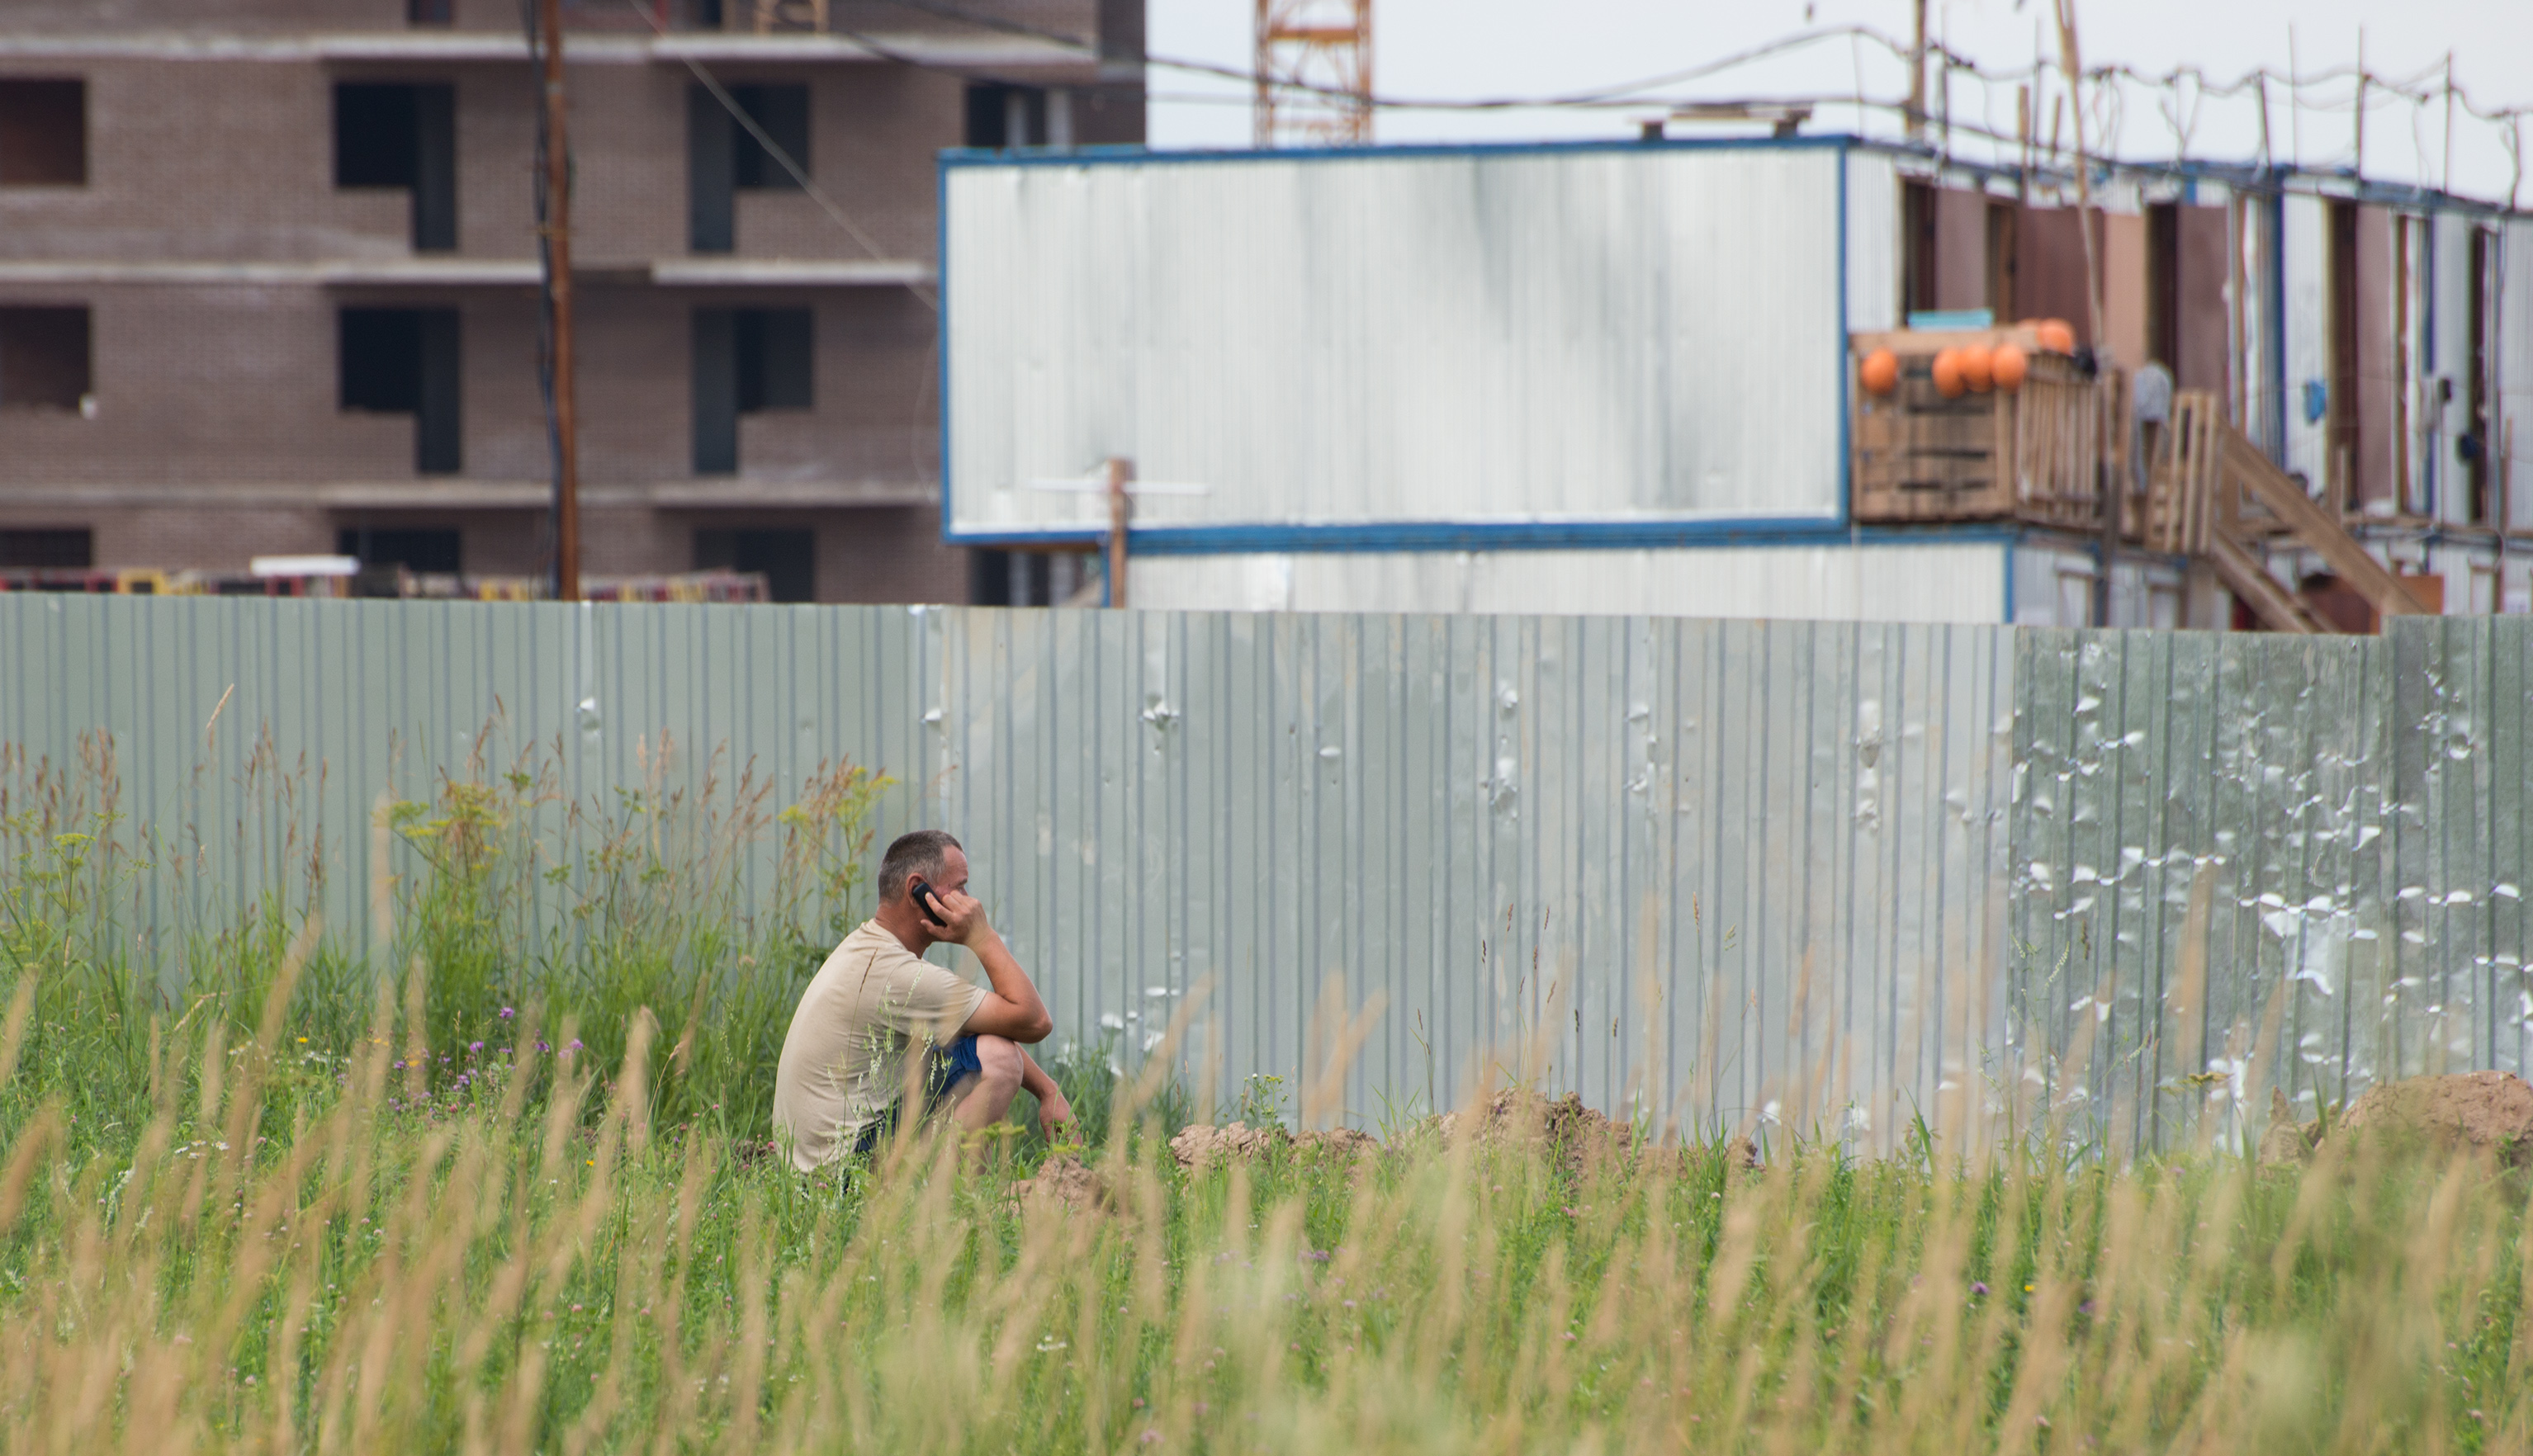
grass, fence, wood, city, recreation, europe, facade, nikon, moscow, russia, moskau, moscou, coolpix, p7100, nikonp7100, grass family, outdoor structure